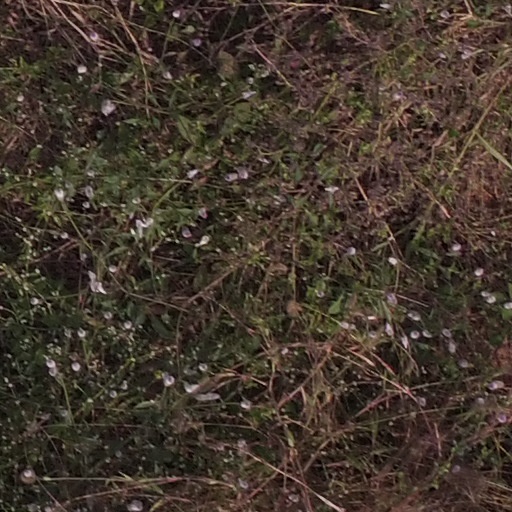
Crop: maize; corn